Annibal Camoux

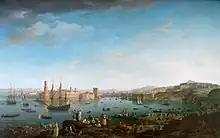
Claude Joseph Vernet,"L'entrée du port de Marseille" (1754), Louvre Museum

"L'entrée du port de Marseille" (1754) by Claude Joseph Vernet is part of a series of 15 representations of French sea ports commissioned by King Louis XV and realized between 1754 and 1765.